Erik Worm

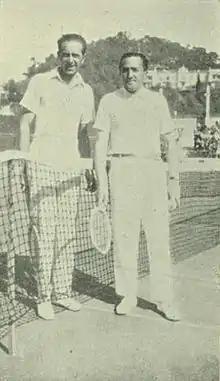
from left:Erik Worm and Béla von Kehrling in Sanremo in 1929

Erik Jean-Louis Worm (26 April 1900 – 17 October 1962) or simply Louis was a Danish tennis player. He was a three-time Danish national singles and mixed doubles champion (1922, 1923, 1924) and a two times doubles champion (1922, 1925) Apart from being a Danish champion he was the Austrian champion as well. In club level competitions he represented the Boldklubben af 1893. Worm was a runner-up for the Monaco tournament (now known as the Monte-Carlo Masters) in both singles and doubles.